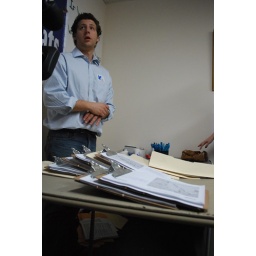
Virginia Young Democrats from across the state came to the Northern Virginia field office in Fairfax on October 4, 2008.Virginia Young Democrats from across the state came to the Northern Virginia field office in Fairfax on October 4, 2008.Virginia Young Democrats from across the state came to the Northern Virginia field office in Fairfax on October 4, 2008.